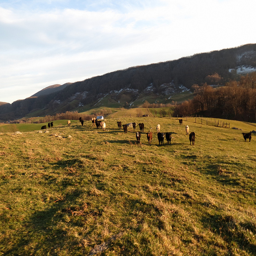
Cattle grazing in a vast field of grass
A very big grassy field with many animals in it.
a field that has some cows in it
A full view of some cows grazing on a field.
A huge open field is home for many cows.